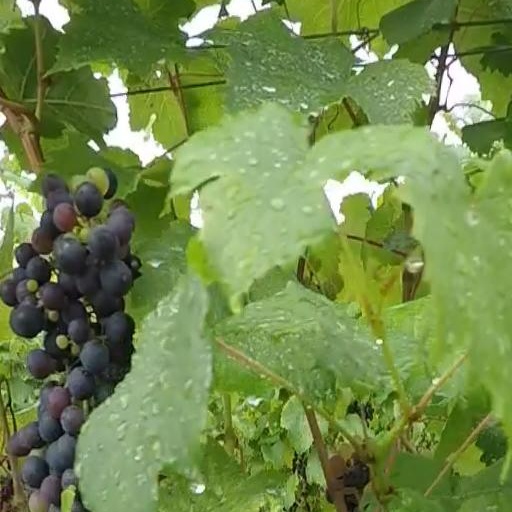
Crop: grape